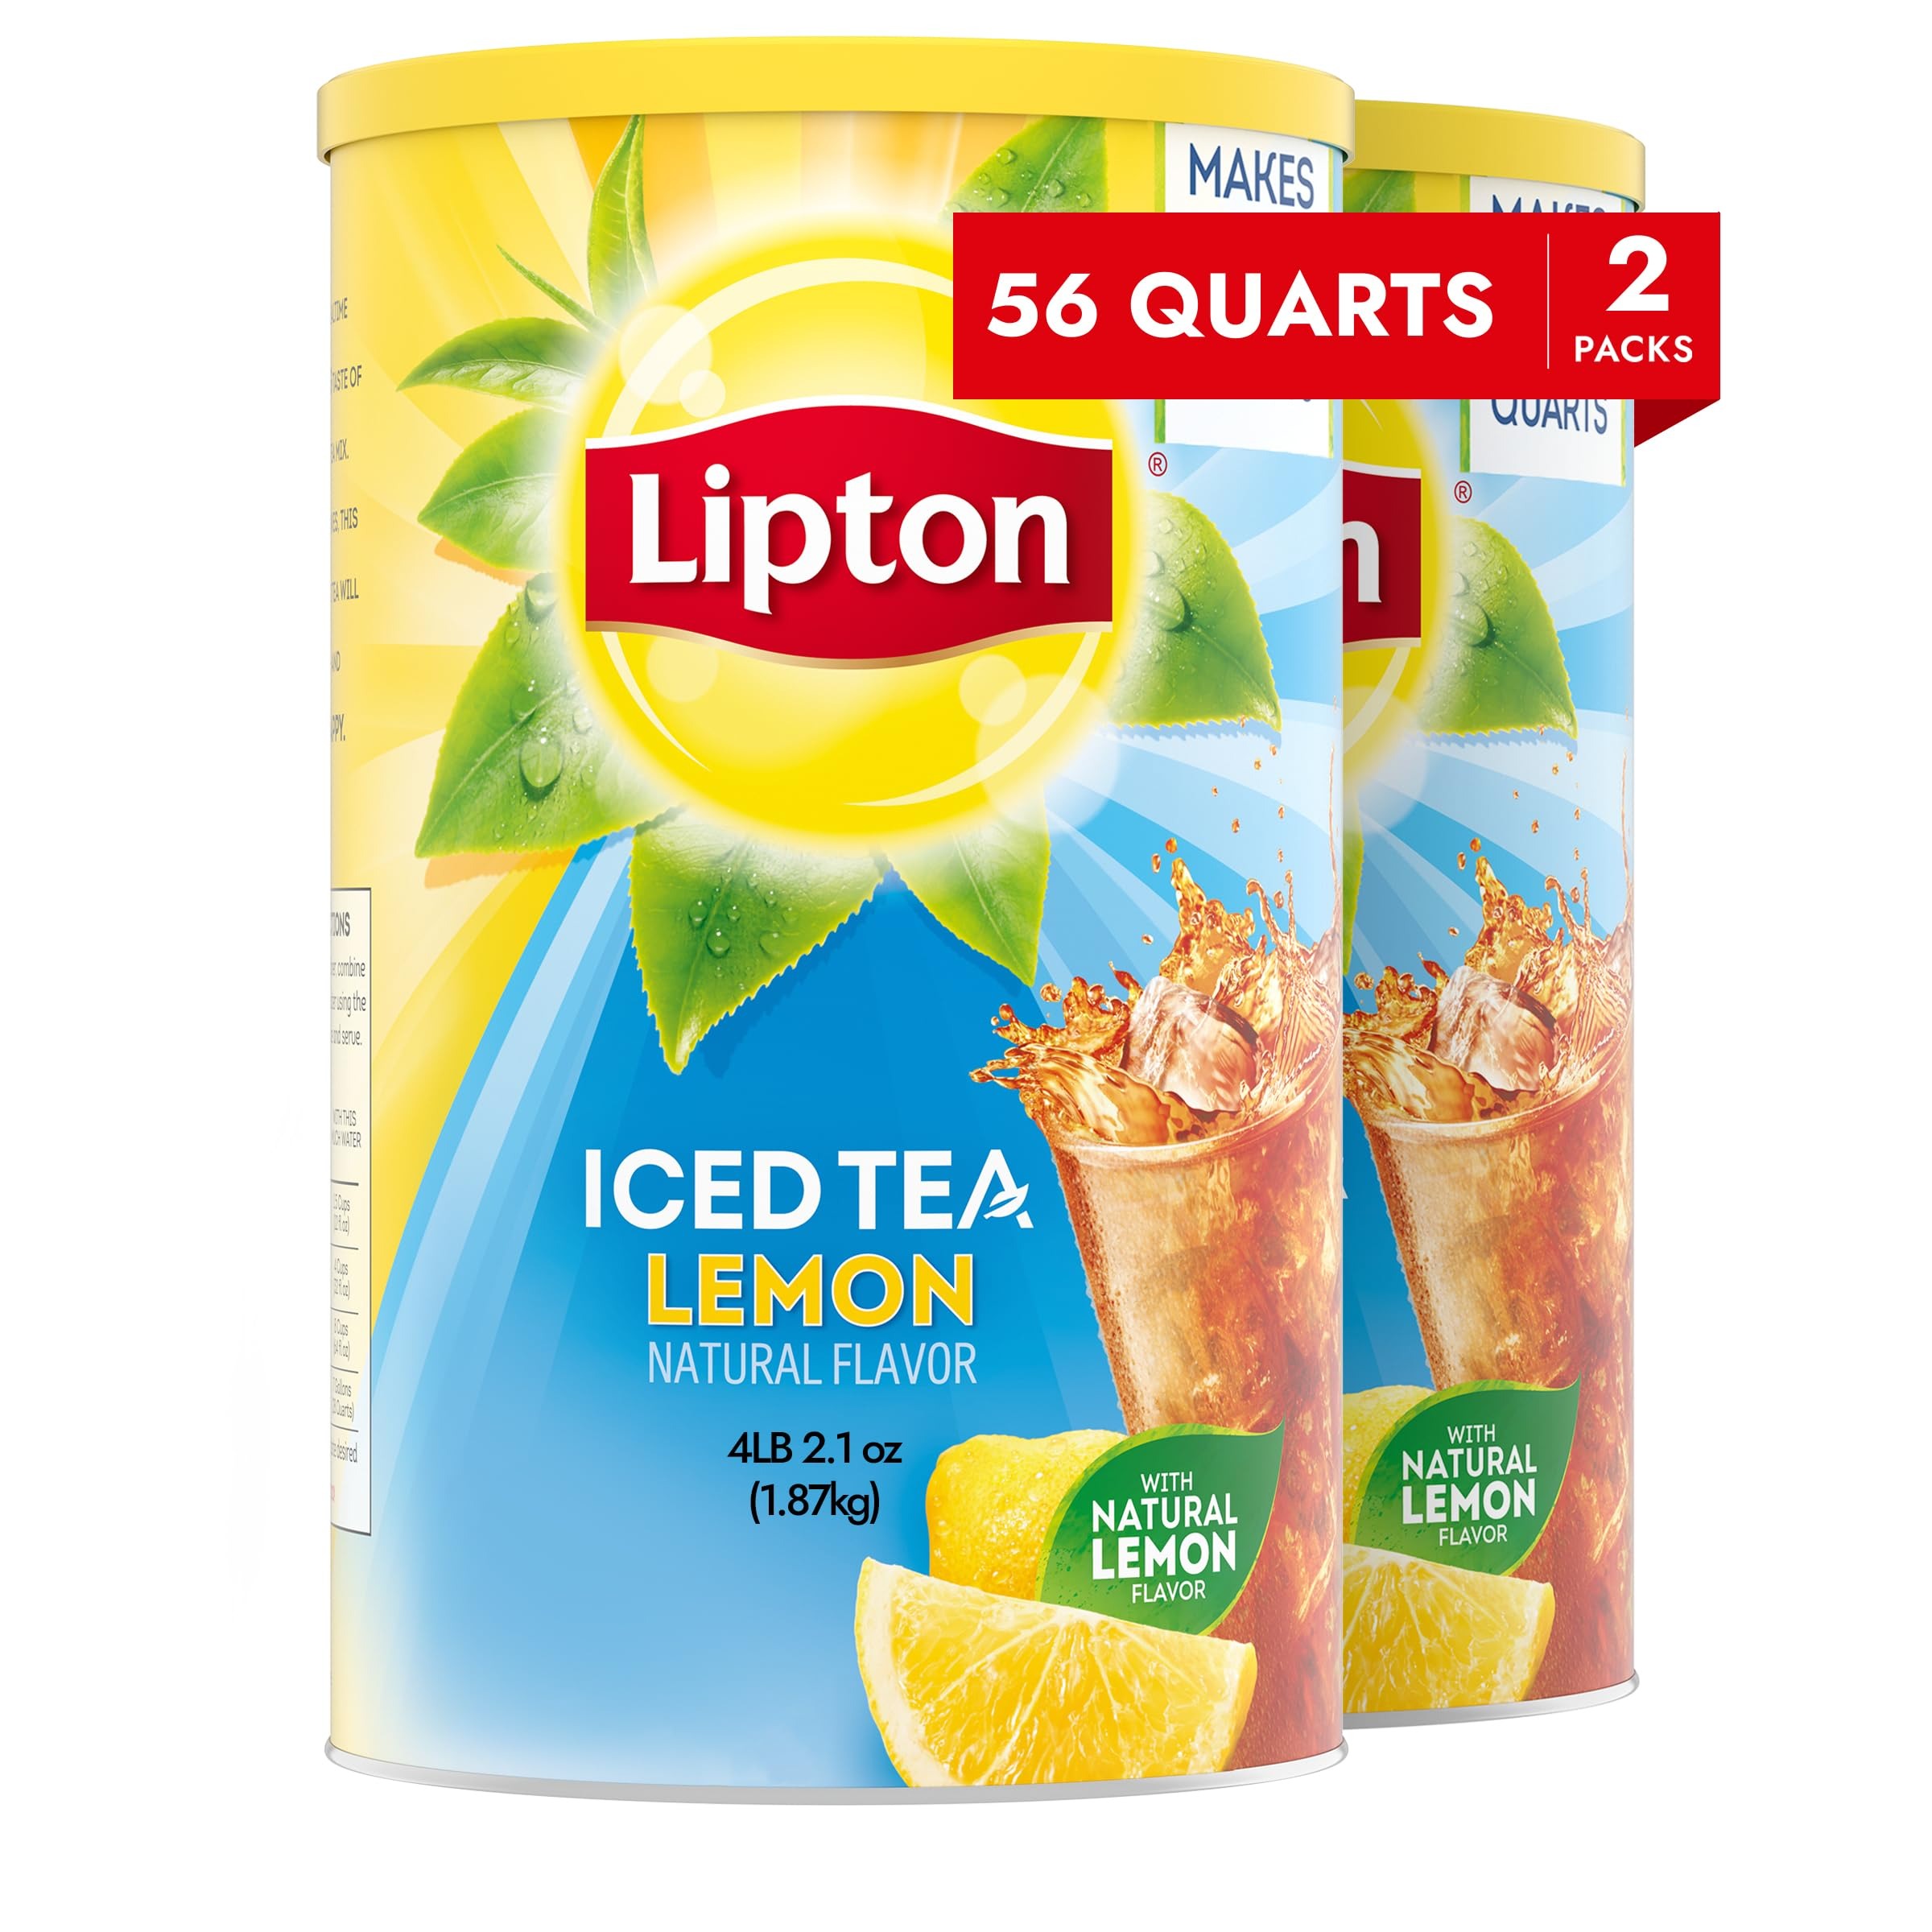
Item Name: Lipton Lemon Sweetened Iced Tea Mix, Makes 28 Quarts (Pack of 2)
Bullet Point 1: LIPTON LEMON ICED TEA: This Lipton iced tea powder mix makes a refreshing black tea with real tea leaves and sweetened with real cane sugar for a refreshing taste
Bullet Point 2: WHAT YOU'LL GET: Lipton Iced Tea Lemon sweetened iced tea mix with natural flavors, no artificial sweeteners, flavors, or colors, 2.1 ounces per pack, 28 quarts per pack, 2 packs total
Bullet Point 3: WAKE UP WITH LIPTON: This flavorful tea has caffeine, so you can enjoy the cafe experience in the comfort of your own home first thing in the morning or anytime you need a boost
Bullet Point 4: EASY TO MAKE: Simply add cold water and ice to your iced tea powder mix and stir. You can refer to the label for more specific measurements to make the perfect brew
Bullet Point 5: TRUSTED COMPANY: Lipton is a British-American tea brand. Since Sir Thomas Lipton founded this company in 1890, it has been a trusted company for centuries, offering a smooth taste and good flavor
Value: 131.92
Unit: Ounce

Price: 26